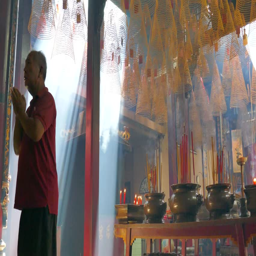
unidentified people visit , praying for lucky and happy on the first day of the month .